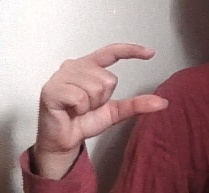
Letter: dal